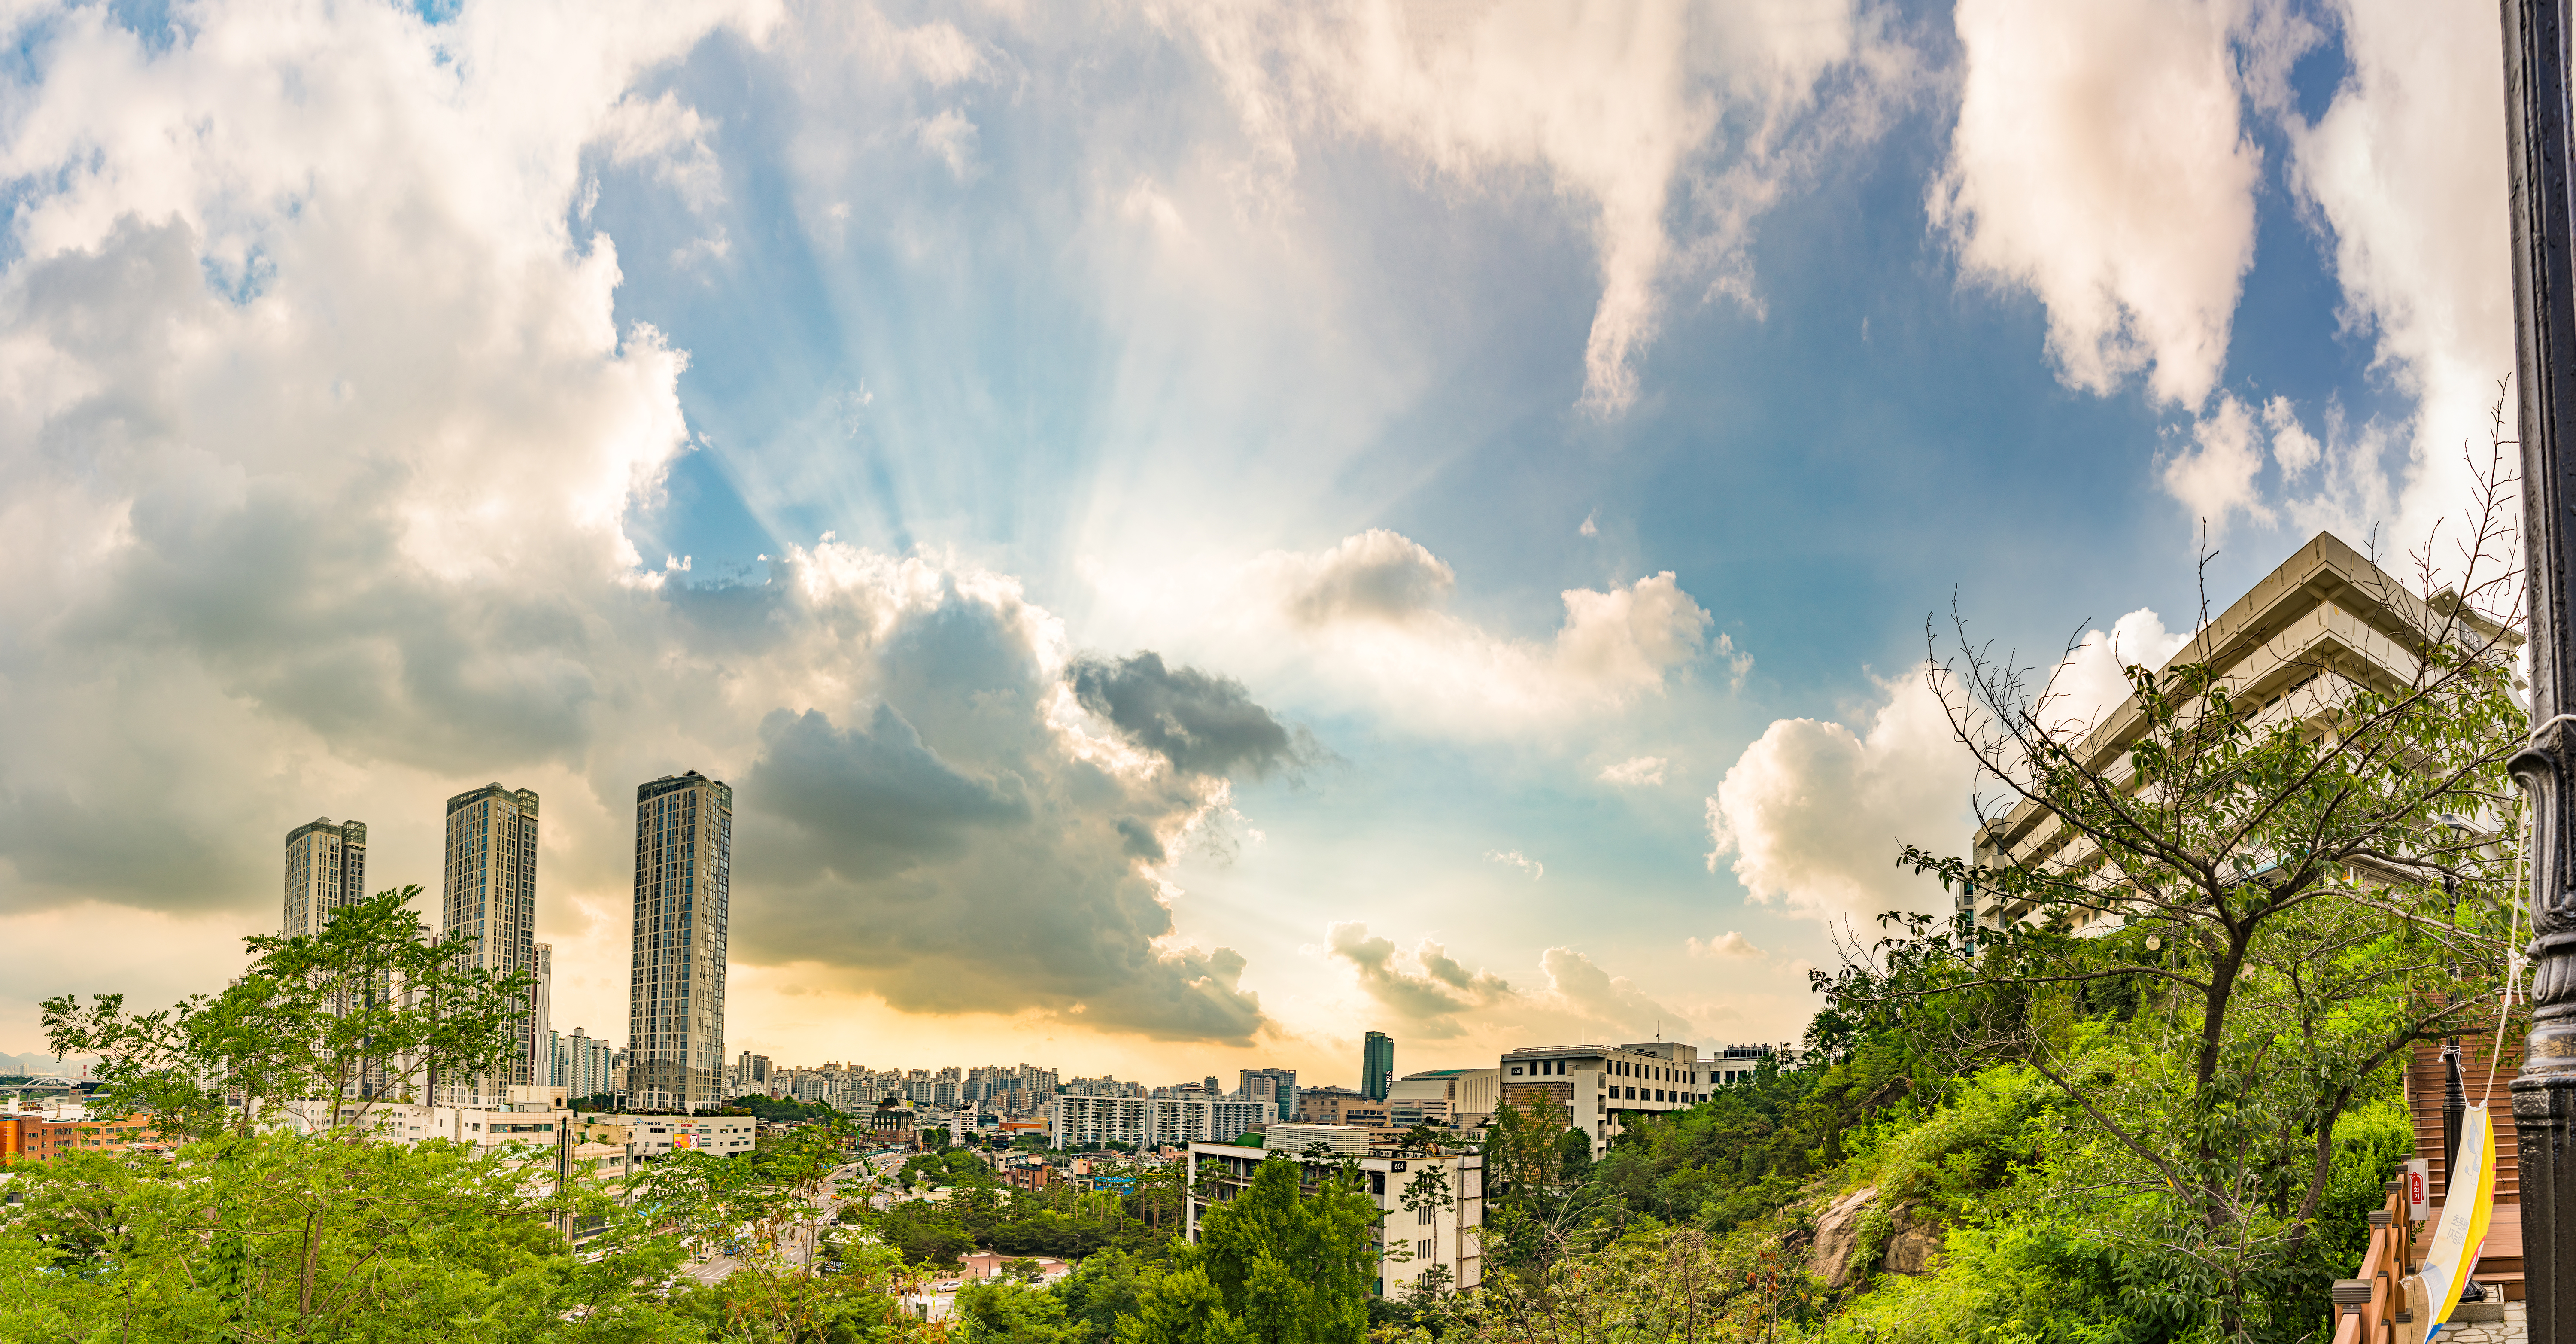
korea, seoul, Wangsimni, Hanyang University, apartment, city, panorama, cloud, Sky Sunset, summer, sky, daytime, neighbourhood, urban area, tower block, residential area, cumulus, metropolitan area, town, real estate, tower, metropolis, human settlement, cityscape, condominium, suburb, downtown, meteorological phenomenon, mixed use, skyline, urban design, skyscraper, commercial building